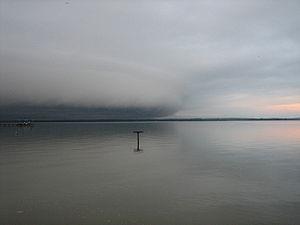
La galerne, ou galerno, est un vent de nord-ouest froid et humide qui souffle en rafale sur l'ouest de la France, notamment en Touraine, dans le Berry, les Deux-Sèvres, la Vendée, au Pays basque, le Quercy et la Bretagne ainsi que de la mer Cantabrique et ses côtes, généralement au printemps et en automne. Il est provoqué par le passage de fronts froids côtiers canalisés.